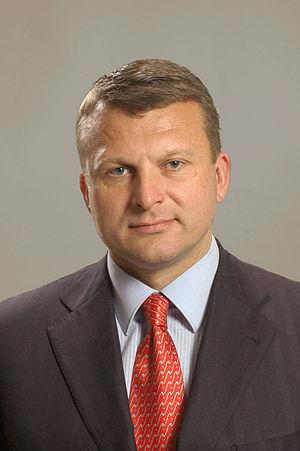
Ainārs Šlesers est un homme politique letton, fondateur et président du Premier Parti de Lettonie/Voie lettonne, et député au Saeima. Il a été ministre des Affaires économiques entre 1998 et 1999, vice-Premier ministre entre 2002 et 2004, et ministre des Transports de 2004 à 2009.